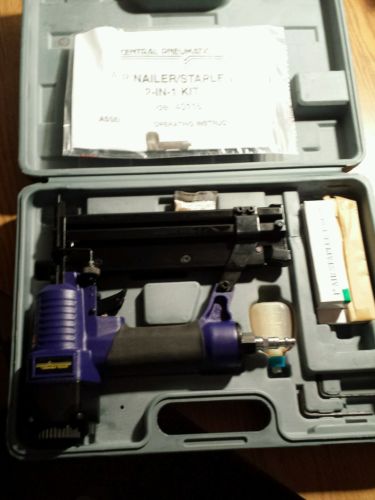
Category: stapler